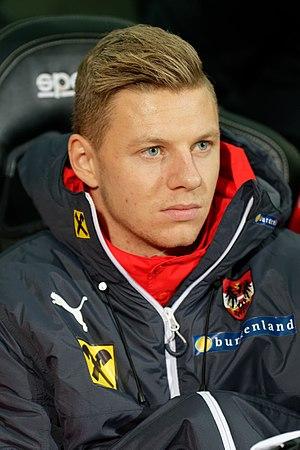
Maximilian Ullmann né le 17 juin 1996 à Linz en Autriche, est un footballeur autrichien évoluant au poste d'arrière gauche au Rapid Vienne.